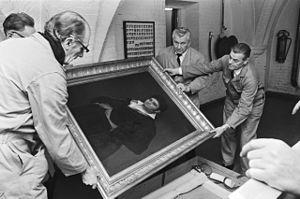
Portrait de Ramón Satué est une peinture de Francisco de Goya réalisée en 1823. Elle représente Ramón Satué, juge à la Cour suprême.